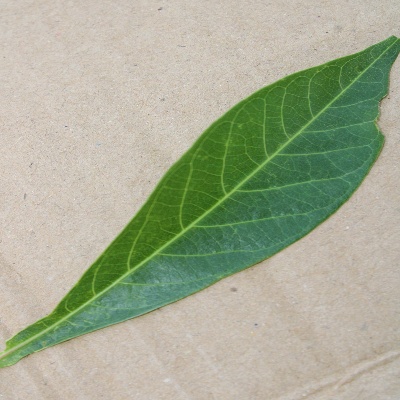
Crop: Cassava
Condition: healthy